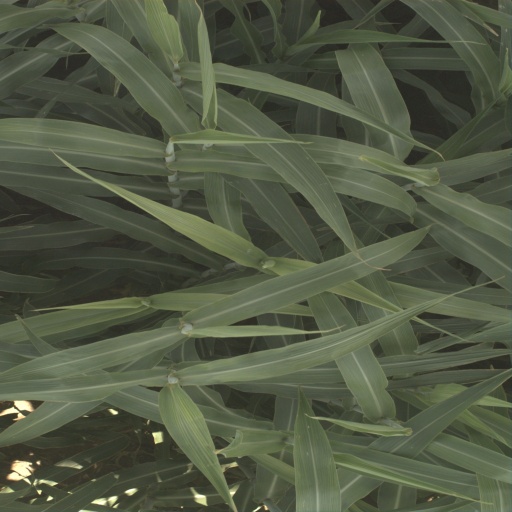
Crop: sorghum